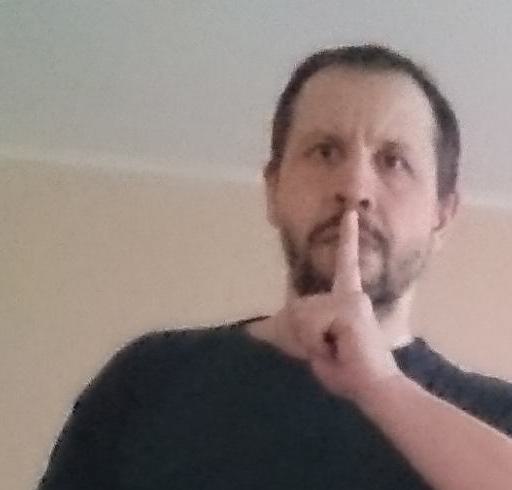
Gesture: mute